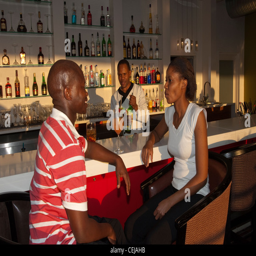
couple sitting in a bar